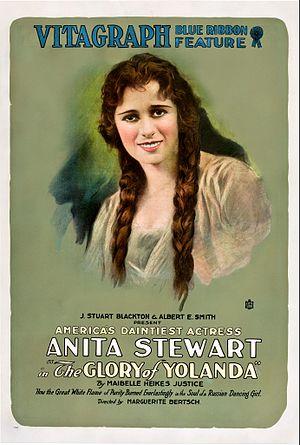
The Glory of Yolanda est un film américain réalisé par Marguerite Bertsch et sorti en 1917.